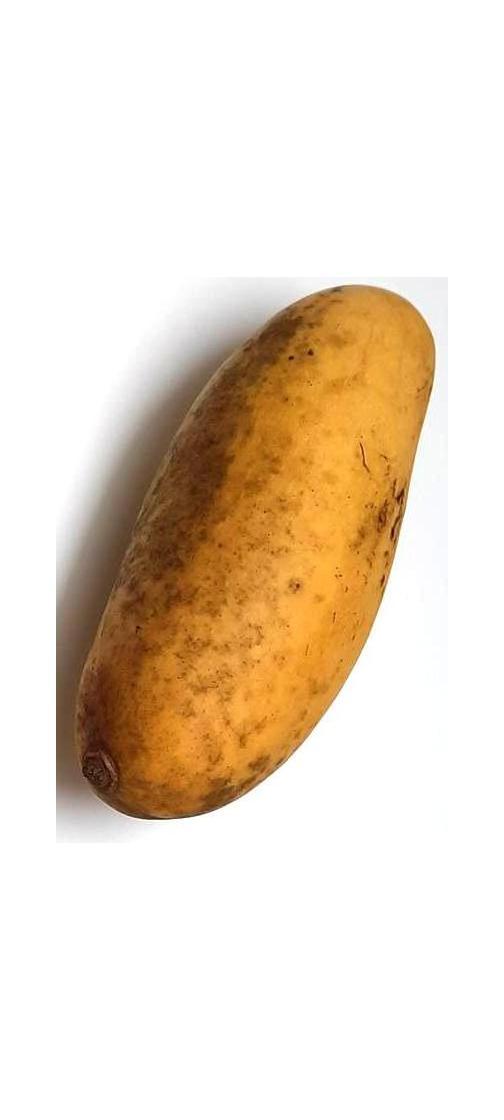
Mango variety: Banana Mango